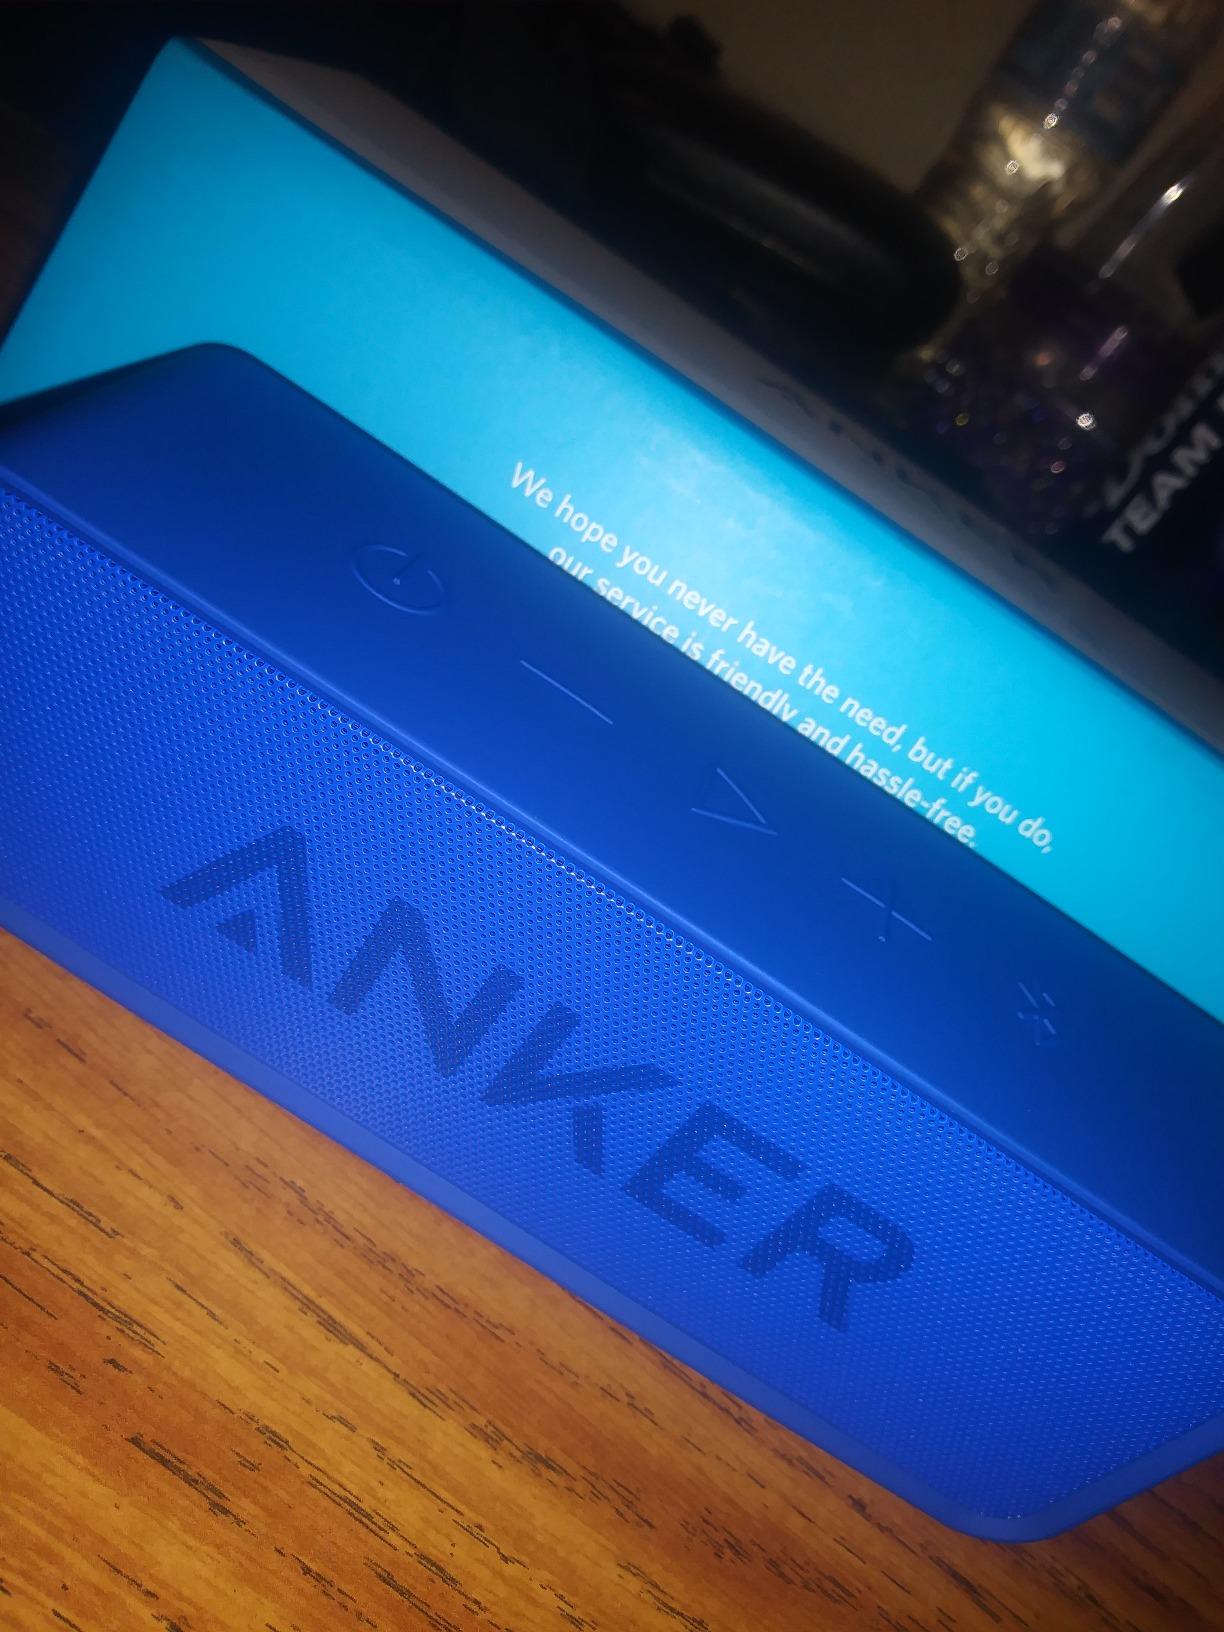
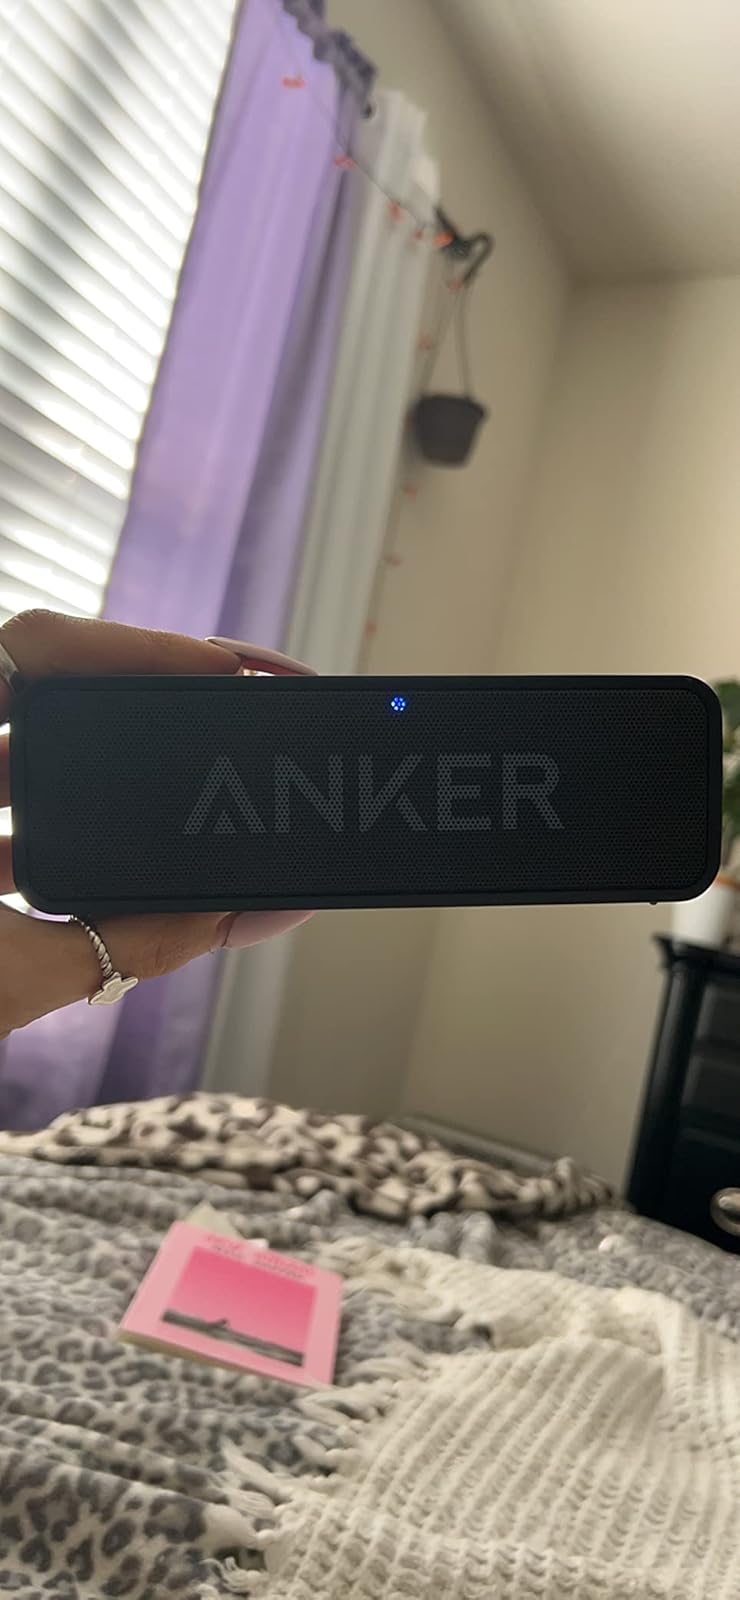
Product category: speaker
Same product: no